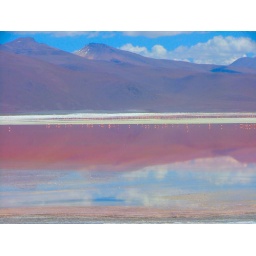
near Uyuni, Bolivia. This lake is red because of algae